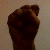
The image shows a hand gesture representing the letter 'S' in Indian Sign Language.